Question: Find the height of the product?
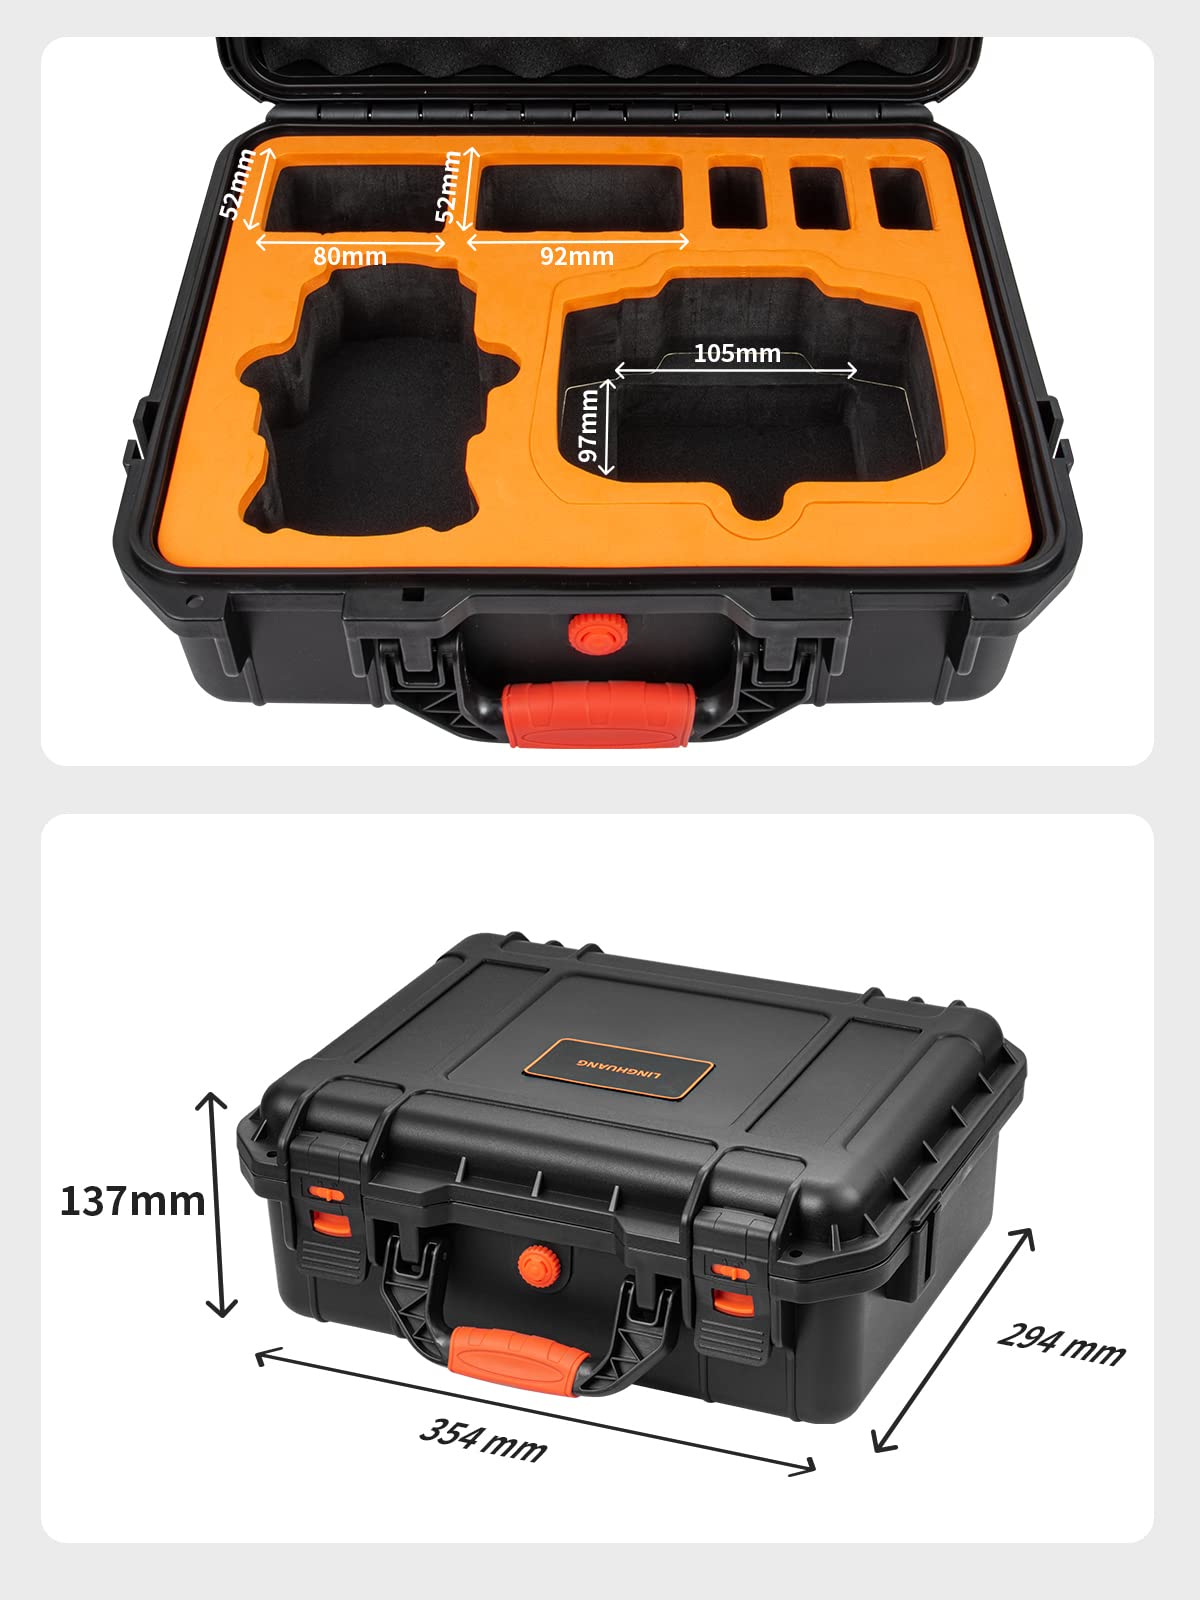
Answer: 137.0 millimetre